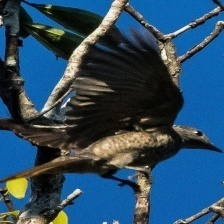
Species: SPANGLED COTINGA
Scientific name: COTINGA CAYANA